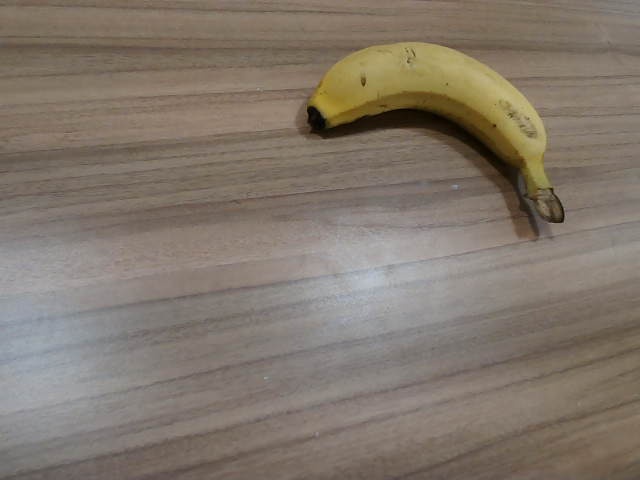
Label: Ripe_Banana